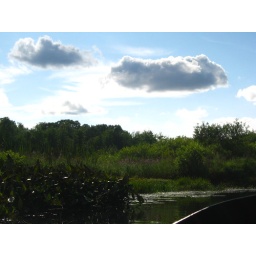
Cool clouds over the river